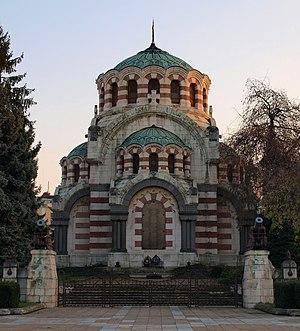
La chapelle Saint George le conquérant, à Pleven, en Bulgarie. Հայերեն: Պլևենի Սուրբ Գևորգի (Գեորգիի) եկեղեցին
Pleven est une ville de Bulgarie et la capitale administrative de l'oblast de Pleven. Sa population s'élevait à 110 520 habitants en 2010.